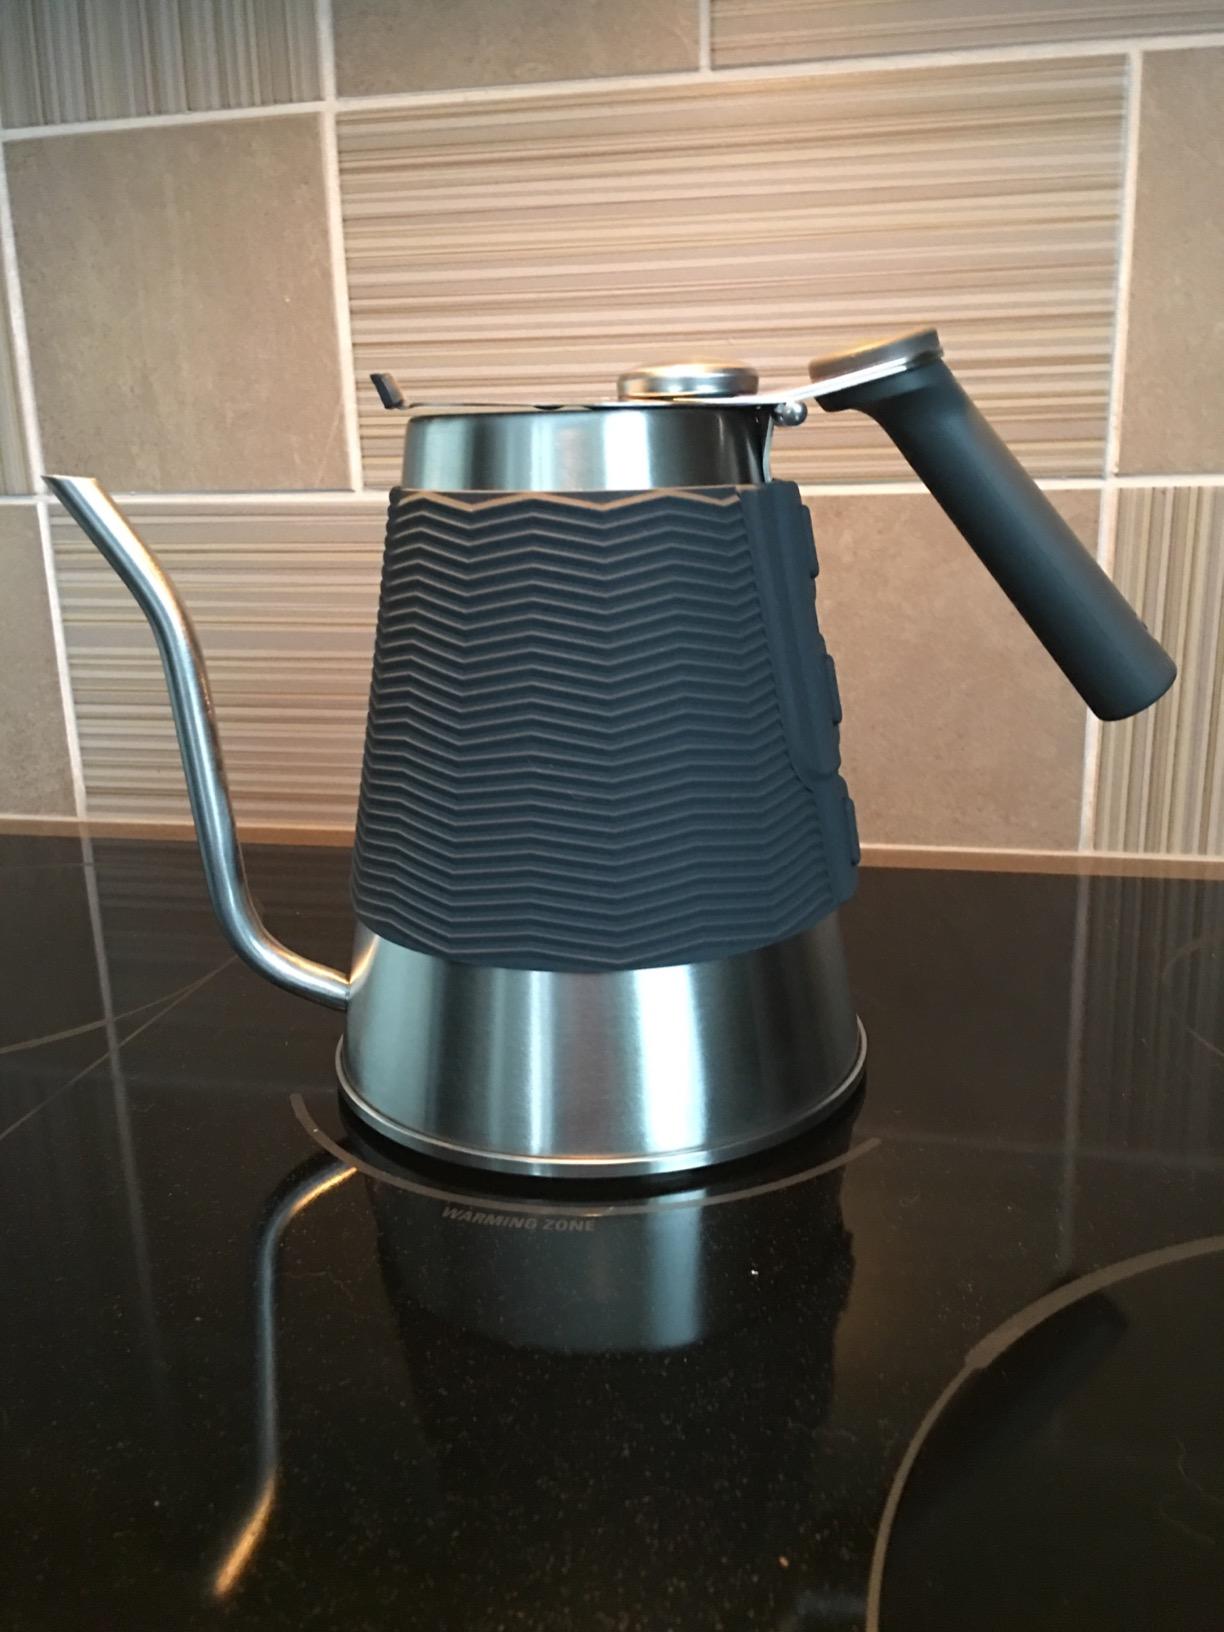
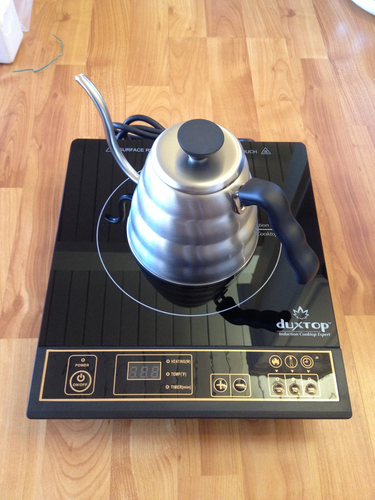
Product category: items_kettle
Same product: no